Dominion of New England

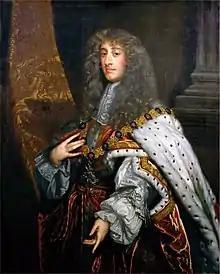
King James II

Charles II had chosen Colonel Percy Kirke to govern the dominion, but Charles died in February 1685 before the commission was approved. King James II approved Kirke's commission later in 1685, but Kirke came under harsh criticism for his role in putting down Monmouth's Rebellion, and his commission was withdrawn. The King issued a provisional commission on October 8, 1685 to Massachusetts Bay native Joseph Dudley as President of the Council of New England, due to delays in developing the commission for Kirke's intended successor Sir Edmund Andros.